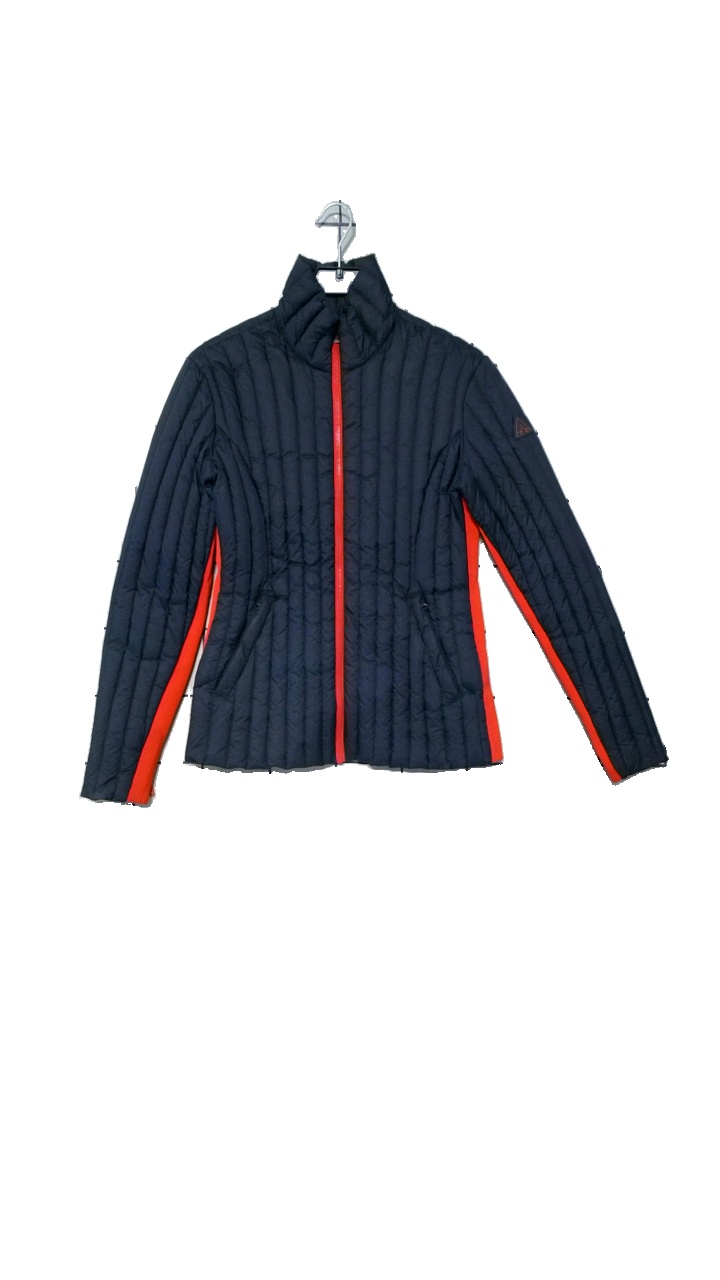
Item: Jacket (Ladies)
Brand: A-one
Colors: Blue, Red
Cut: Tight
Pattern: Striped
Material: Shell:100%polyamide. Rib:90%polyester, 10%spandex. Lining:100% polyester.
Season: Autumn
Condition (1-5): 4
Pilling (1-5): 5
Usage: Reuse
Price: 150-250